Bharat Rang Mahotsav

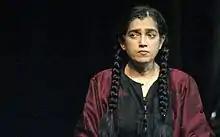
Ratna Pathak during performance at 2008 festival

10th BRM: In 2008, when NSD celebrated its golden jubilee the festival also saw a gathering of its alumni from all over the country, and from Bangladesh, Nepal and Mauritius. The festival was on 3 January inaugurated by Delhi Chief Minister, Sheila Dikshit in the presence of theatre personality, Ebrahim Alkazi at Kamani Auditorium, New Delhi. The opening performance was "Prologue", the first part of Ratan Thiyam's "Manipur Trilogy" and in all the festival featured 76 productions, 57 from India and 19 from abroad stretched over 17 days. 26 productions also travelled to Mumbai for the "Satellite Festival" organised, from 6 to 17 January, as it showcased plays of NSD graduates, including Ratan Thiyam's Prologue, Bansi Kaul (Aranyadhipati Tantiya), Neelam Mansingh Chowdhury (The Suit), Sanjay Upadhyay (Harsingar), Baharul Islam (Akash), Mohan Maharishi (Dear Bapu)) and M K Raina (Stay Yet Awhile).